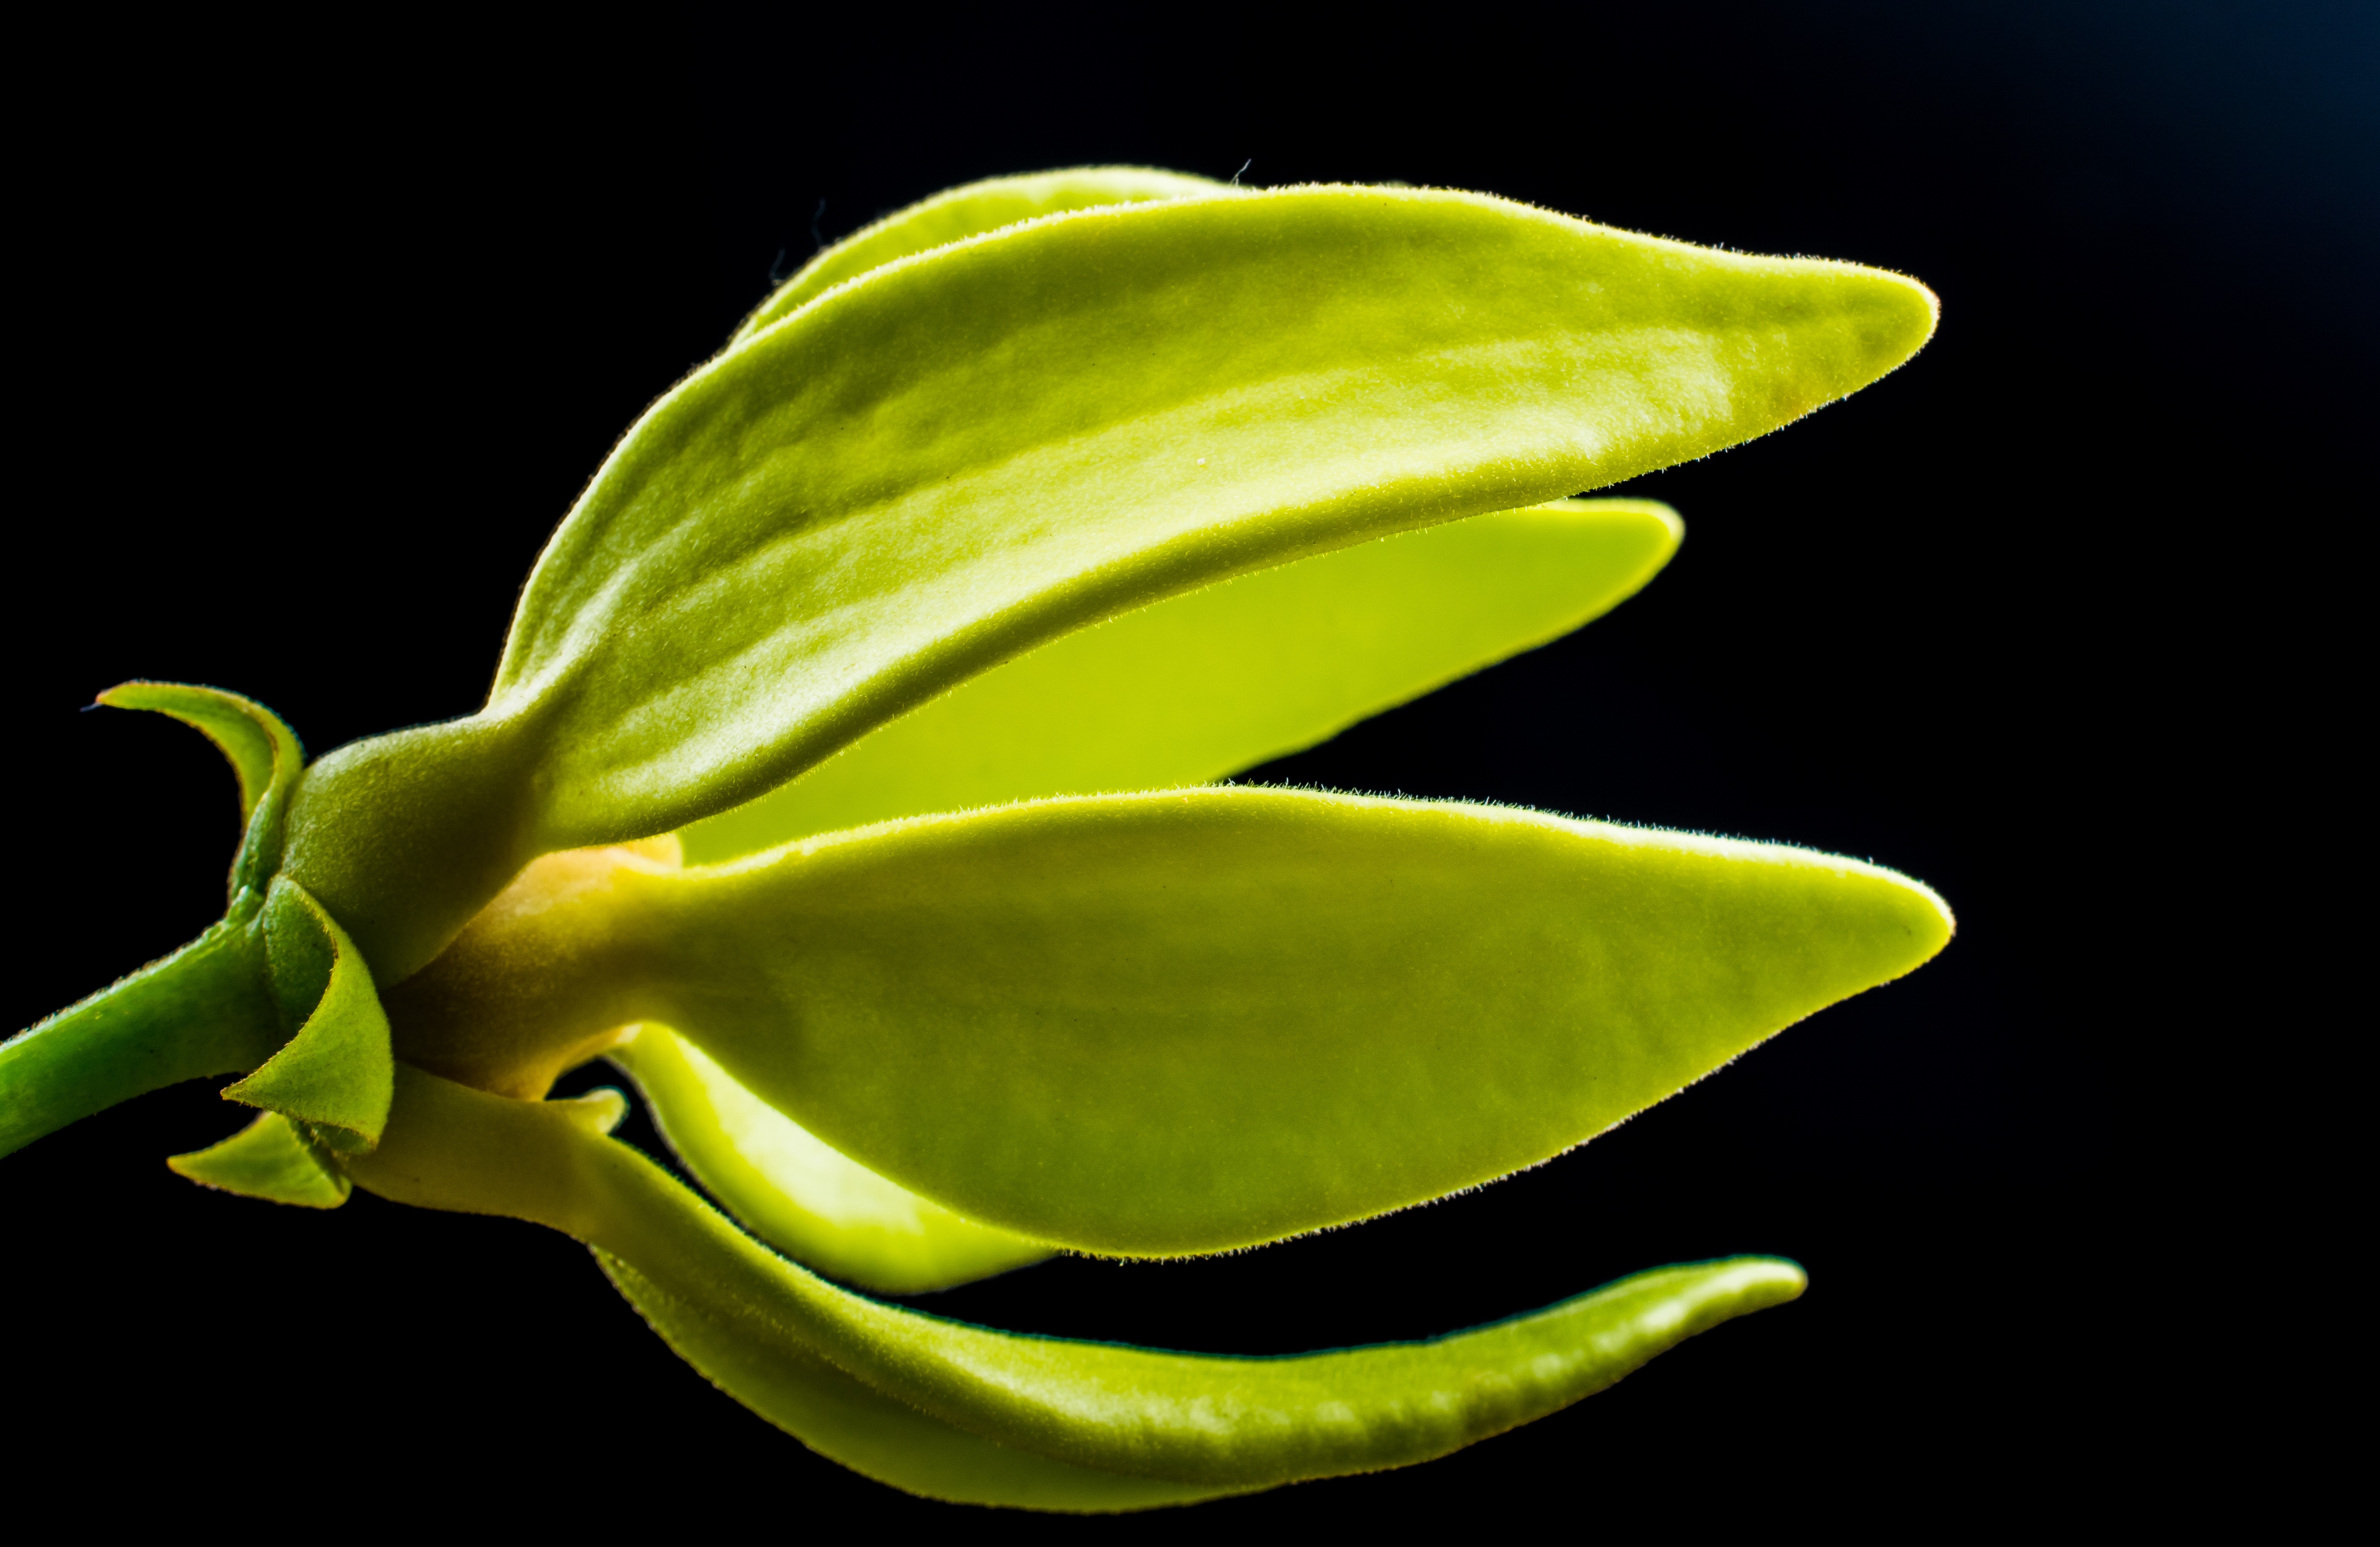
blossom, plant, leaf, flower, petal, bloom, food, green, produce, vegetable, botany, yellow, close, flora, close up, bud, arum, macro photography, flowering plant, plant stem, land plant